Blinken Open Society Archives

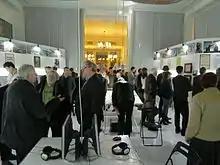
Don exhibition opening at Galeria Centralis

Galeria Centralis is an exhibition and screening hall that hosts The Archivum’s exhibitions, conferences and public events. The space is used as a platform for turning the archive inside out, bringing archival materials to the public’s attention, and by contextualizing the available historical evidence, initiating public debates on questions of social and historical importance.